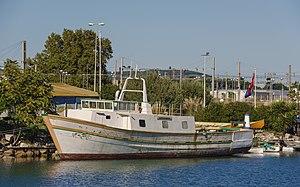
Cettarames est un club de rame traditionnelles fondé en 1995 par Annick Artaud et affilié à la fédération française de joutes et de sauvetage nautique FFJSN. Il est basé à Sète, dans le département de l’Hérault en région Languedoc-Roussillon.